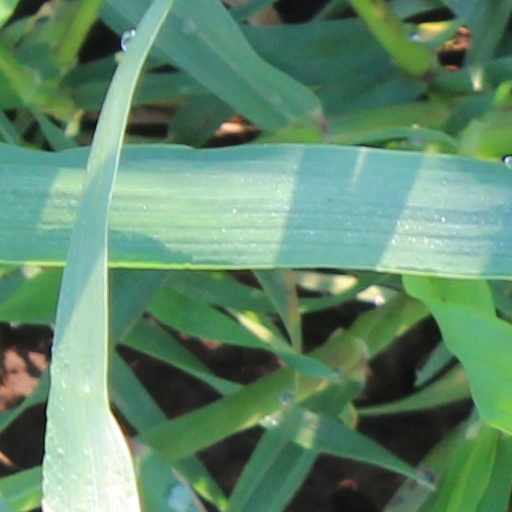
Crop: wheat